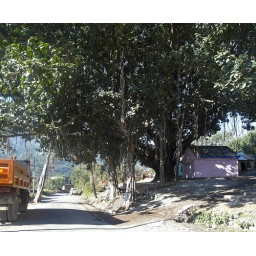
A featrure of Tattapani is the huge Banyan tree with is supporting trunks, one of which is in the other side of the road